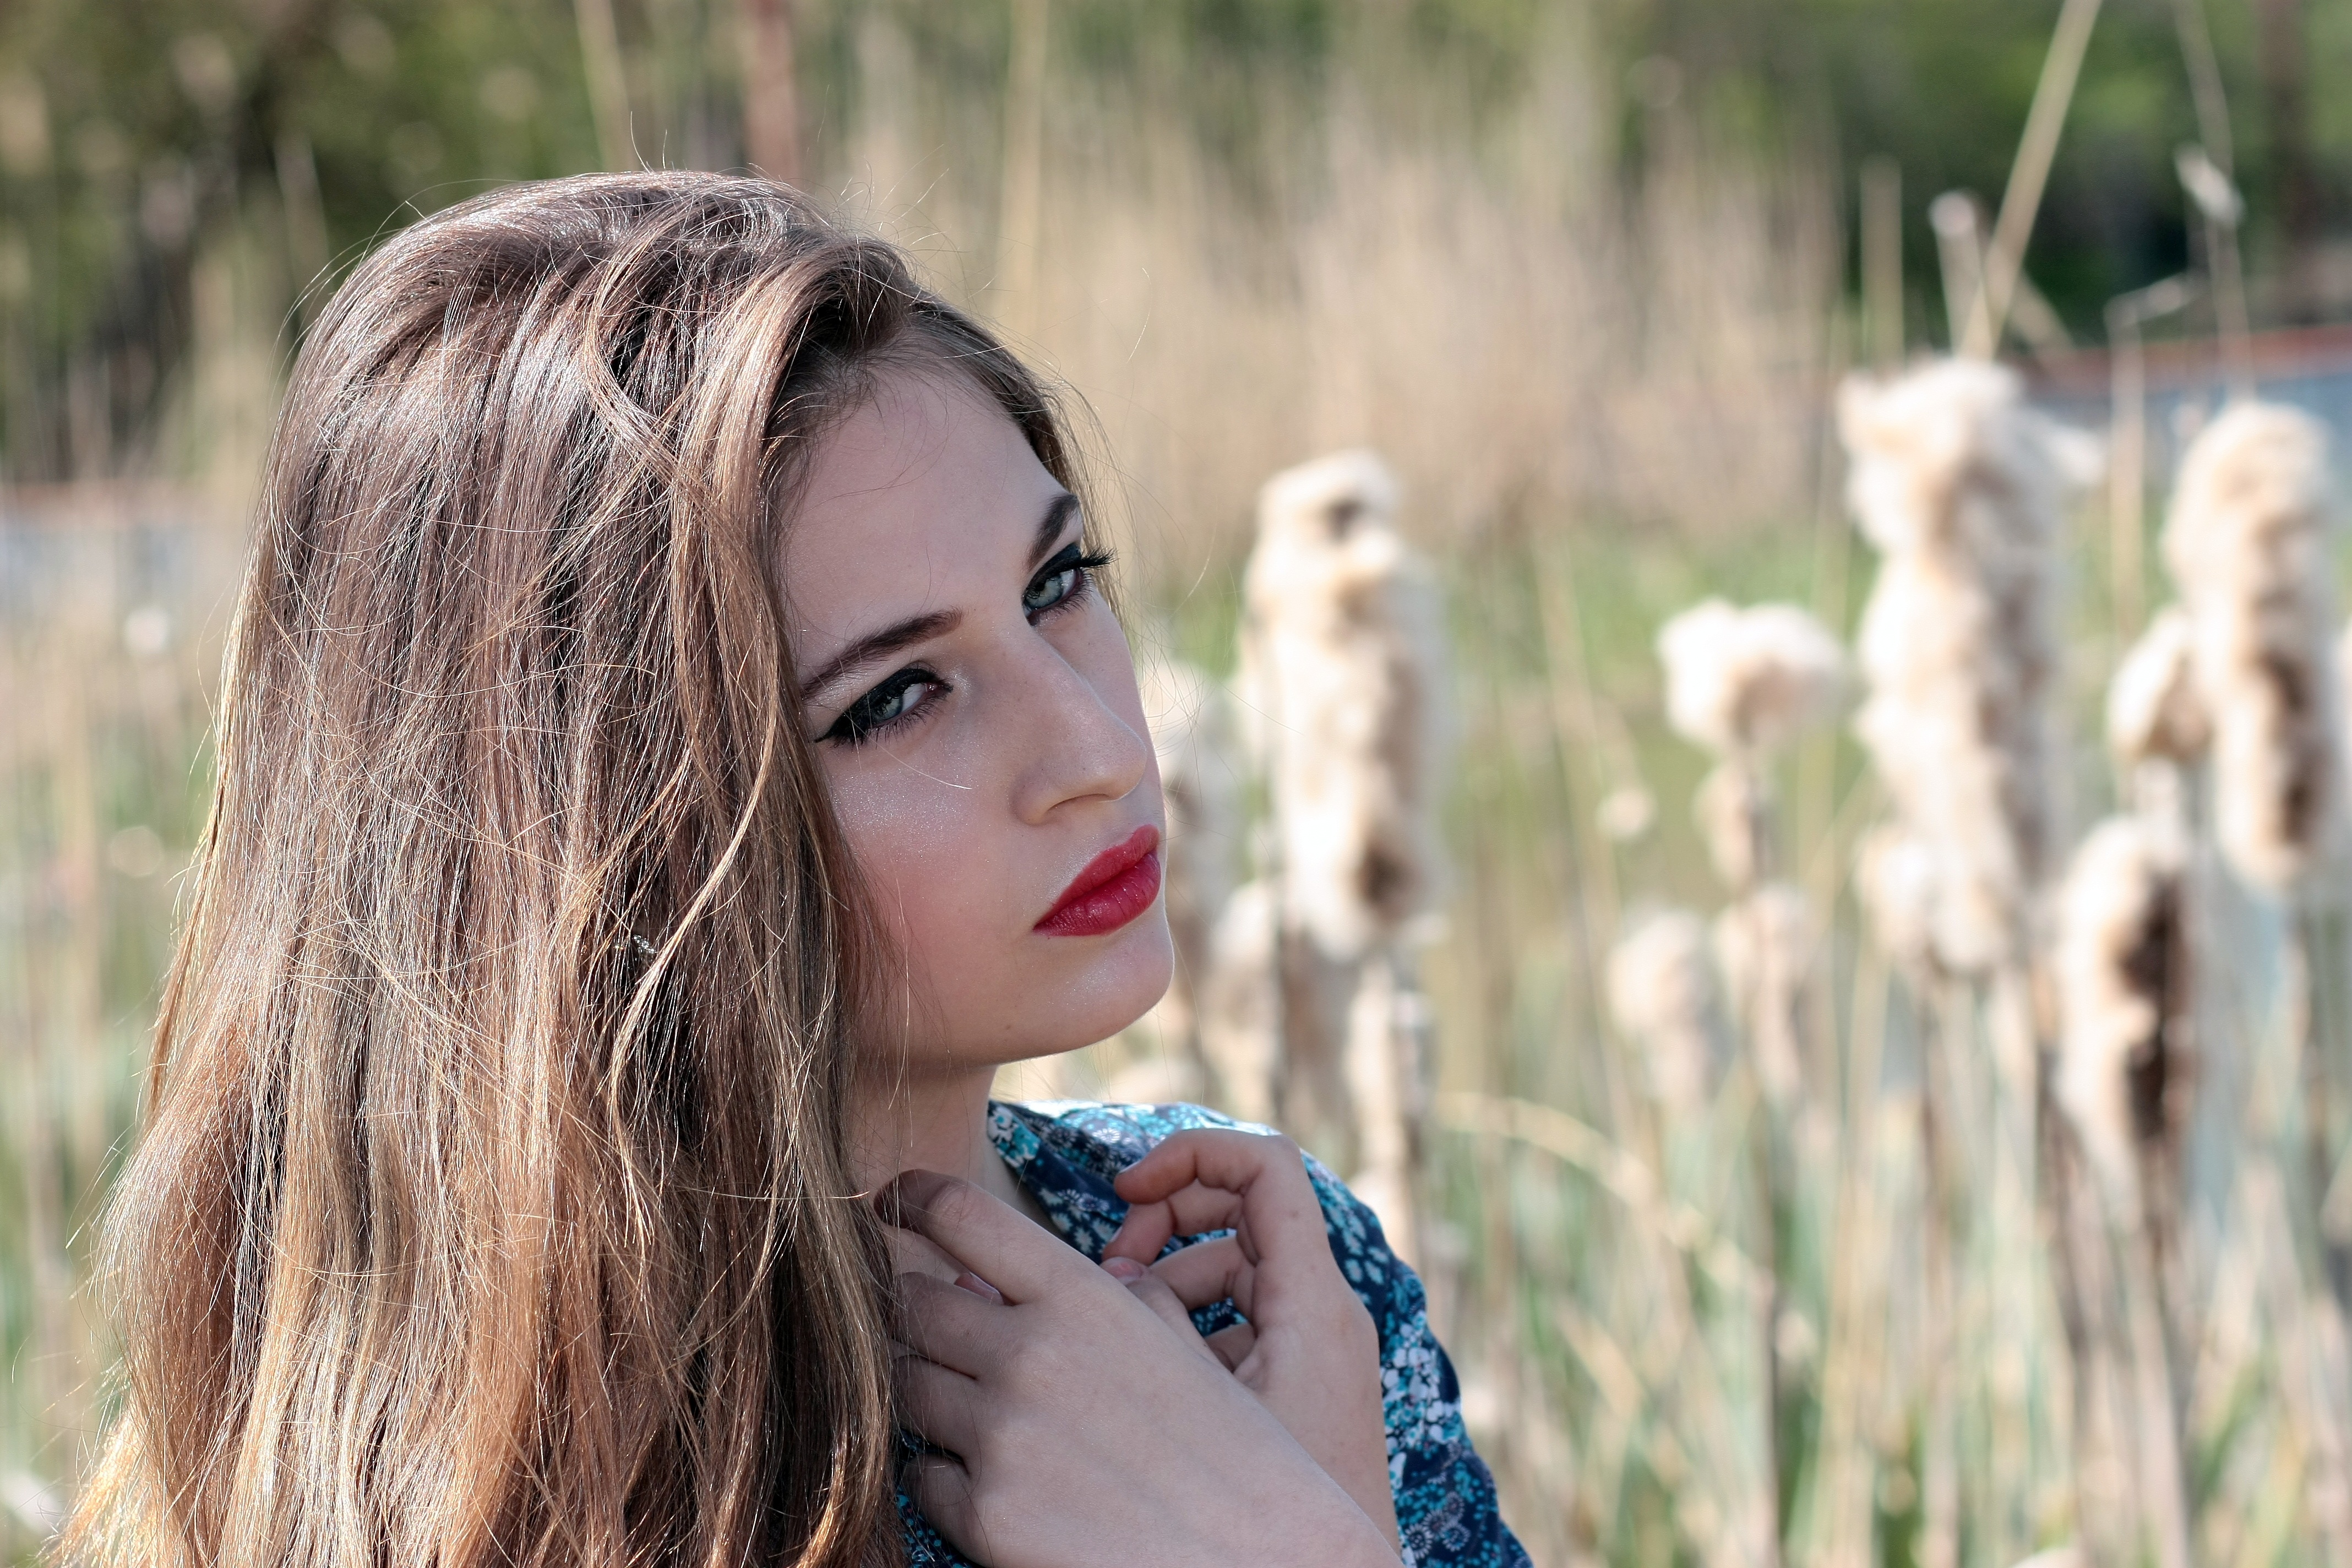
nature, grass, girl, woman, hair, photography, flower, portrait, model, spring, fashion, blonde, hairstyle, long hair, dress, eye, photograph, beauty, blond, seductive, photo shoot, brown hair, portrait photography